Diocese of Gougark

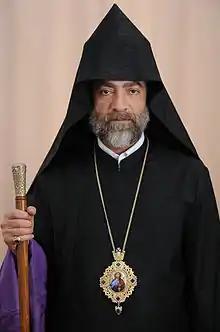
Archbishop Sebouh Chouldjian, Primate of the Diocese of Gougark

At the time, Archbishop Sebouh Chouldjian (who was then an Archamandrite) from Malatya, Turkey, was appointed to serve as the Primate of the Diocese of Gougark by the Pontifical Encyclical of the Catholicos. Due to his continuing efforts and dedicated work, various difficulties could have been overcome in the Diocese. Archbishop Sebouh Chouldjian is serving as the Primate of the Diocese of Gougark since June 3, 1996.